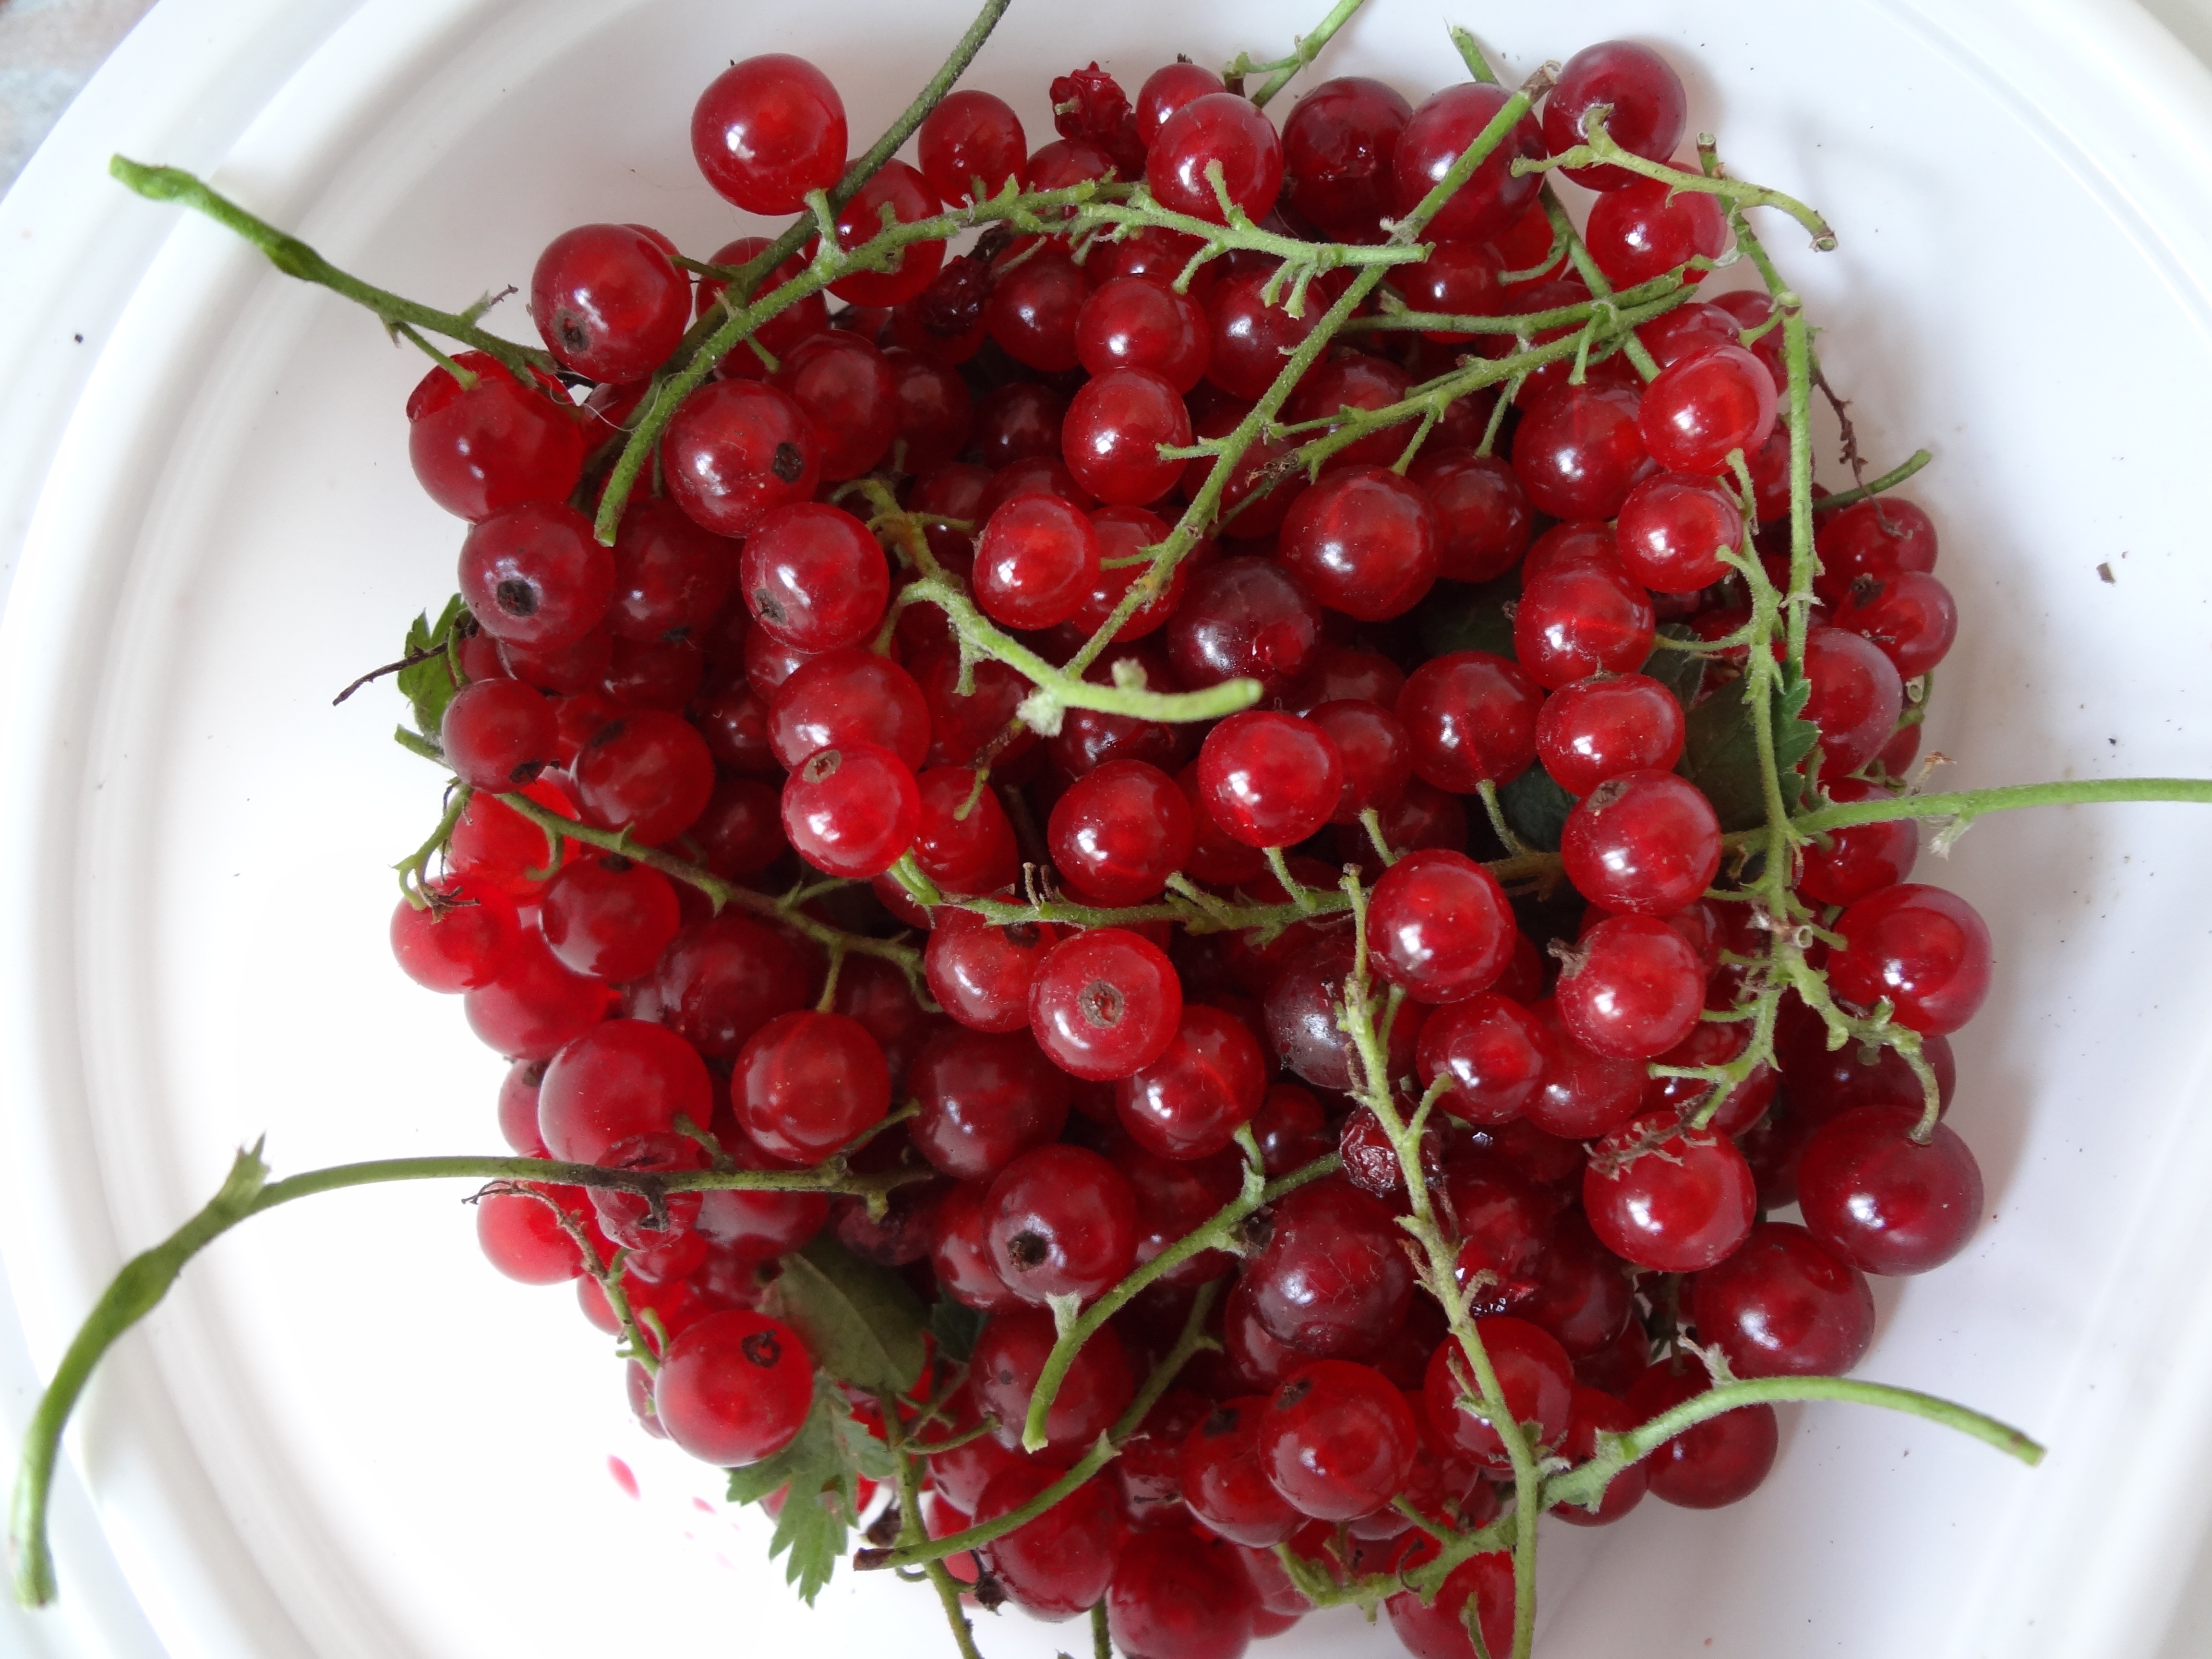
plant, fruit, berry, food, red, produce, colorful, healthy, cranberry, cherry, flowering plant, currant, red currant, land plant, frutti di bosco, zante currant